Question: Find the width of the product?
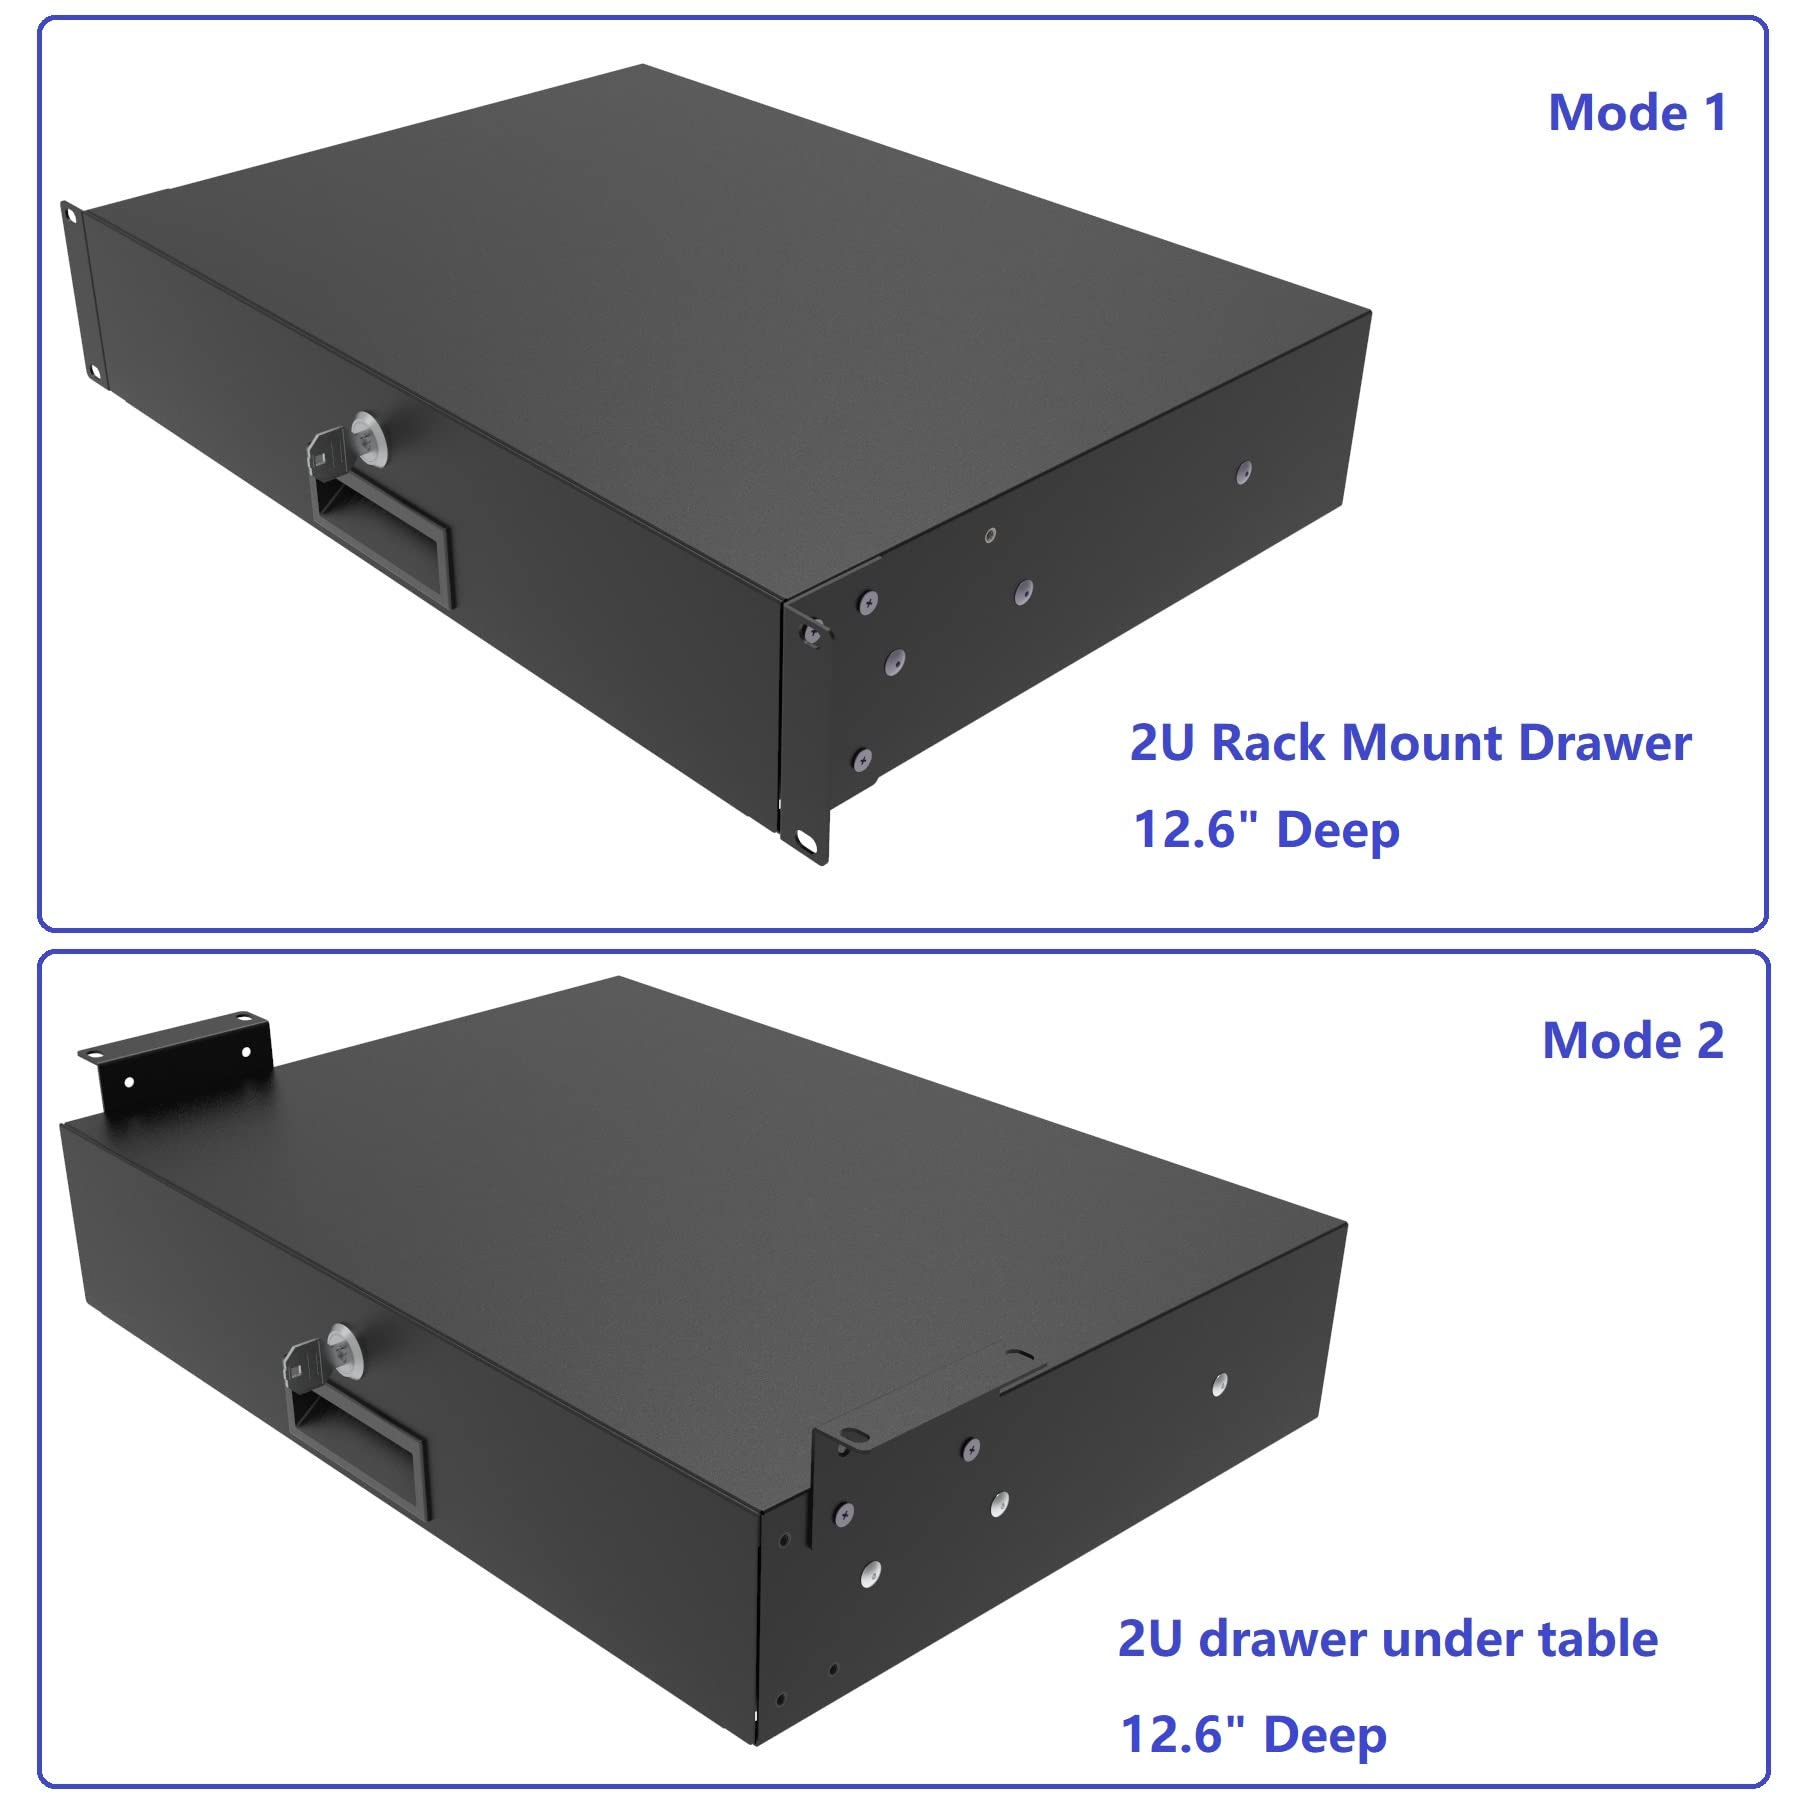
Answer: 12.6 inch